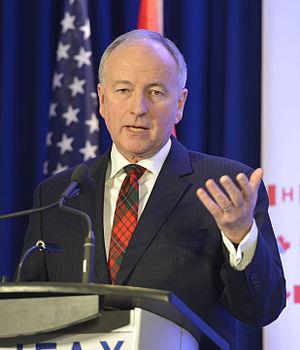
Le leader du gouvernement à la Chambre des communes est le ministre responsable de la planification et de la gestion du programme législatif du gouvernement à la Chambre des communes du Canada. Légalement, le poste ne fait pas partie du conseil des ministres, donc tous les Leaders du gouvernement en chambre doivent également posséder un autre portefeuille ministériel. Depuis quelques années, des portefeuilles ne comprenant que peu ou pas de responsabilités sont donnés aux Leaders du gouvernement, leur permettant de se concentrer pleinement sur les affaires de la Chambre des communes. L'actuel Leader du gouvernement à la Chambre des communes est l'honorable Pablo Rodriguez depuis le 20 novembre 2019.